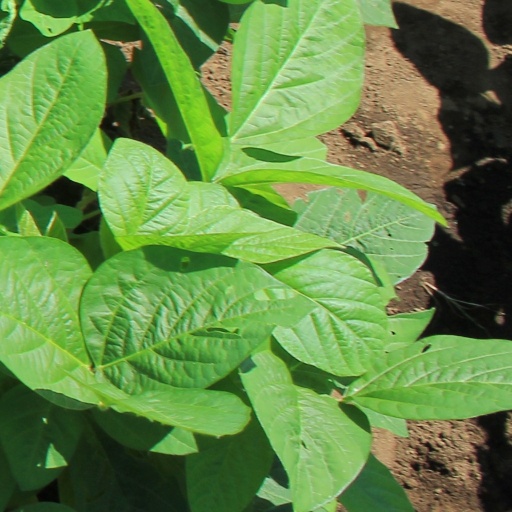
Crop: soybean